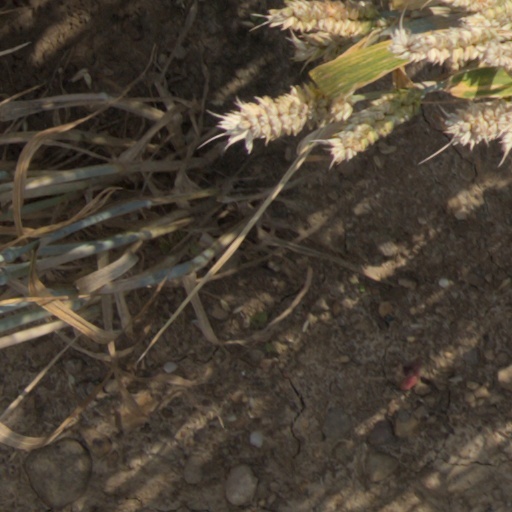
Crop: wheat